MOSE

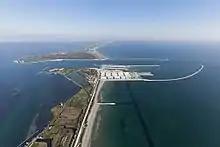
Malamocco inlet with work underway

There will be two rows of gates at the Lido inlet (21 mobile gates for the North barrier Lido-Treporti and 20 mobile gates for the South barrier Lido-San Nicolò).